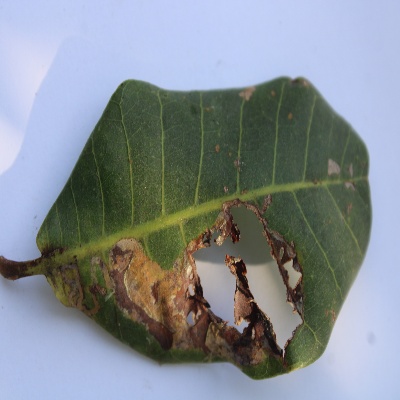
Crop: Cashew
Condition: leaf miner